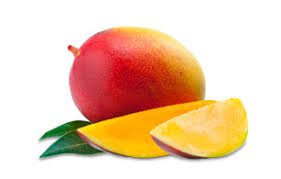
Label: Mango